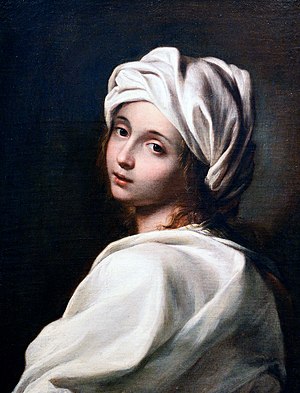
Beatrice Cenci
Beatrice Cenci i fængsel, malet som Guido Reni tænkte sig hende.
Beatrice Cenci var en italiensk adelig kvinde, datter af Ersilia Santa Croce og Francesco Cenci. Familien boede i Rom i palazzo Cenci, bygget over ruinerne af et befæstet palads fra middelalderen, i udkanten af Roms jødiske ghetto.